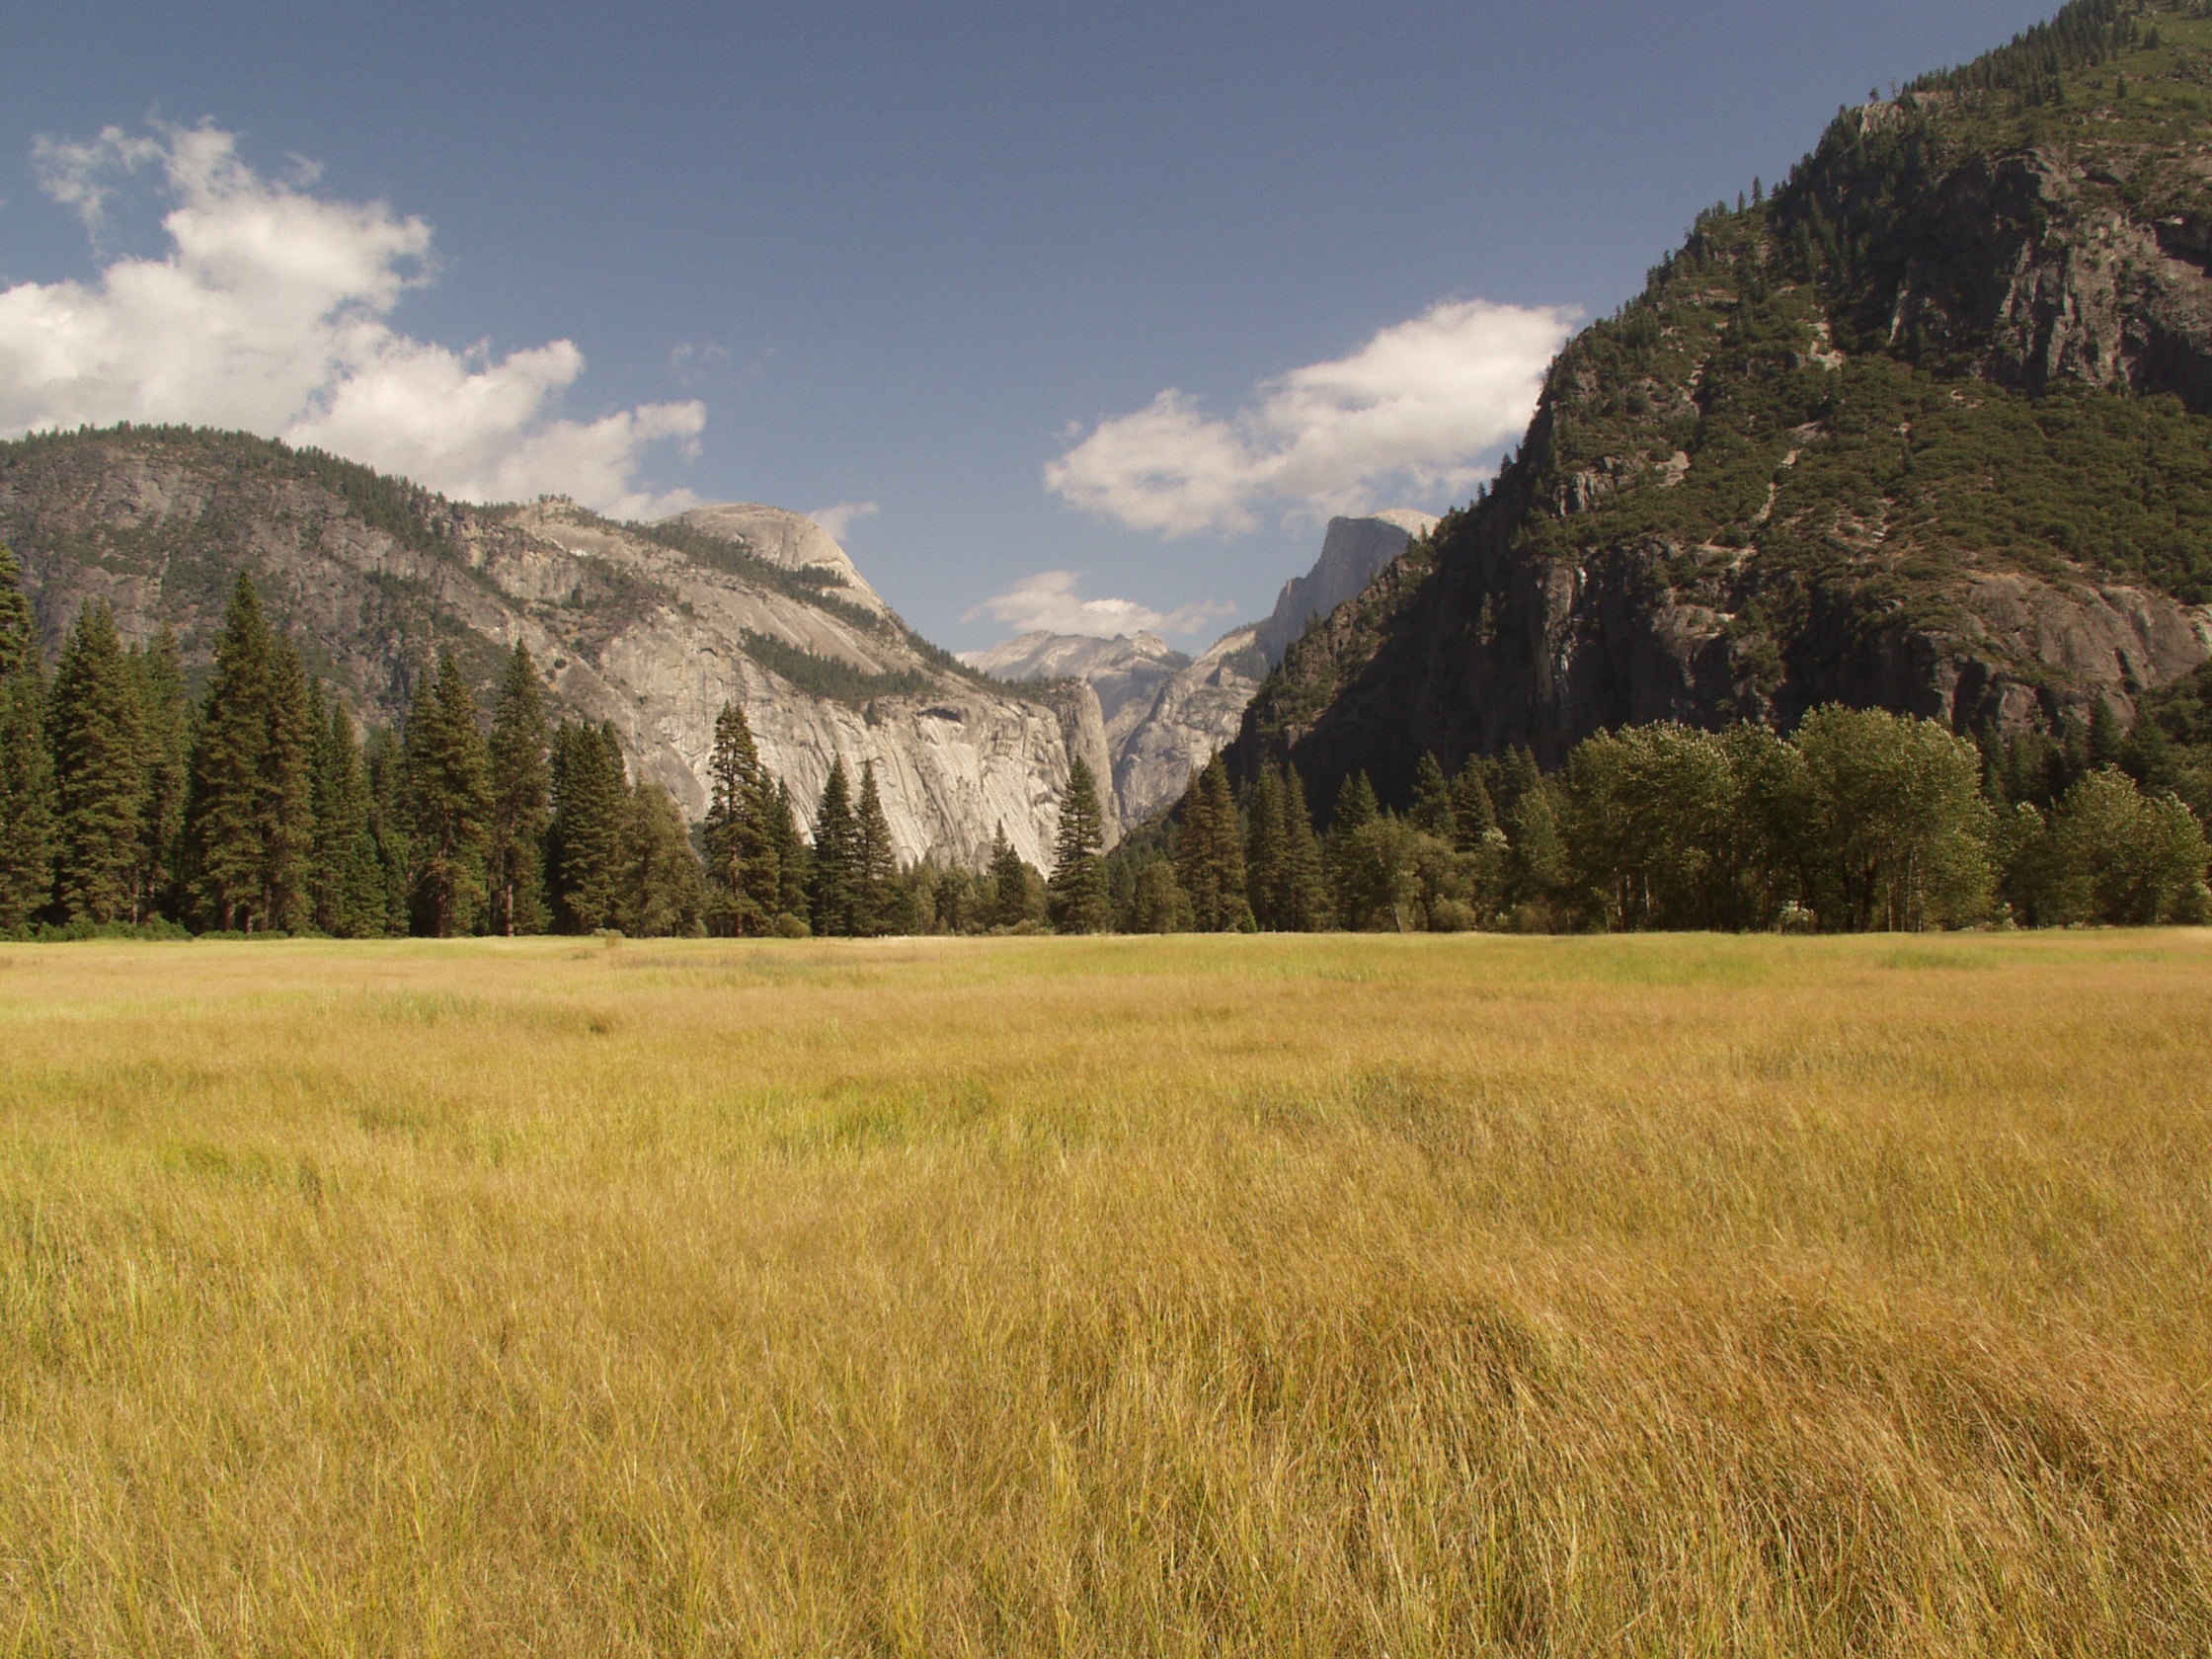
landscape, grass, wilderness, mountain, field, meadow, prairie, hill, valley, mountain range, yosemite, pasture, national park, ridge, plain, outdoors, grassland, badlands, plateau, fell, habitat, loch, ecosystem, steppe, rural area, natural environment, geographical feature, grass family, mountainous landforms